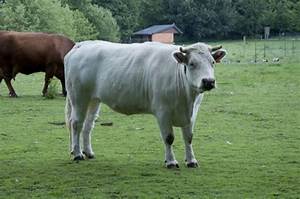
Label: mucca